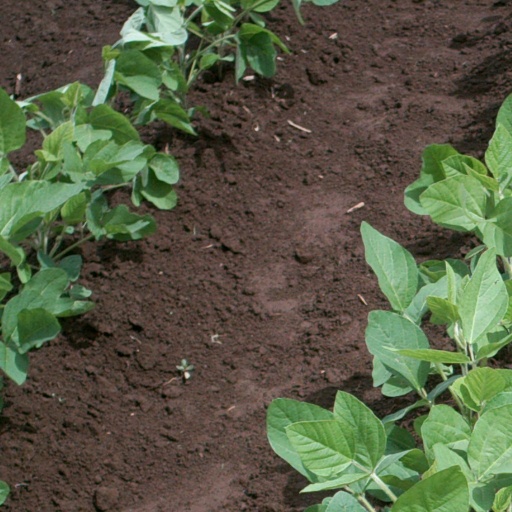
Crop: soybean